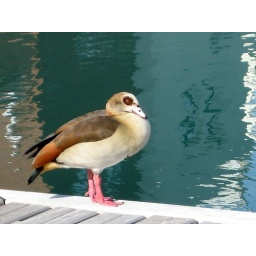
This duck was prancing on the boat duck within Habour Iland